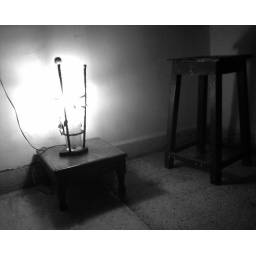
Photograph the most ordinary things in black and white in a totally inebriated state and they suddenly start looking artistic.